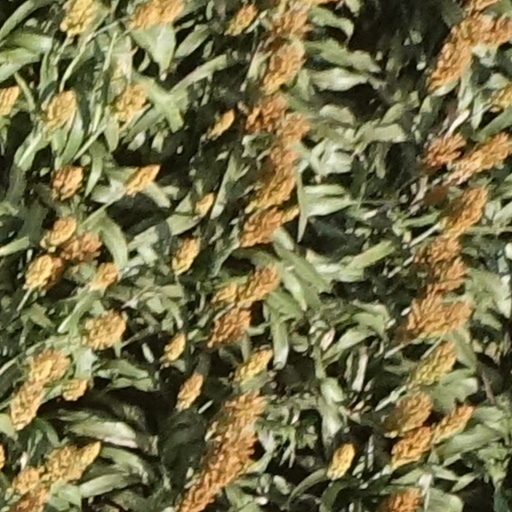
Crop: sorghum